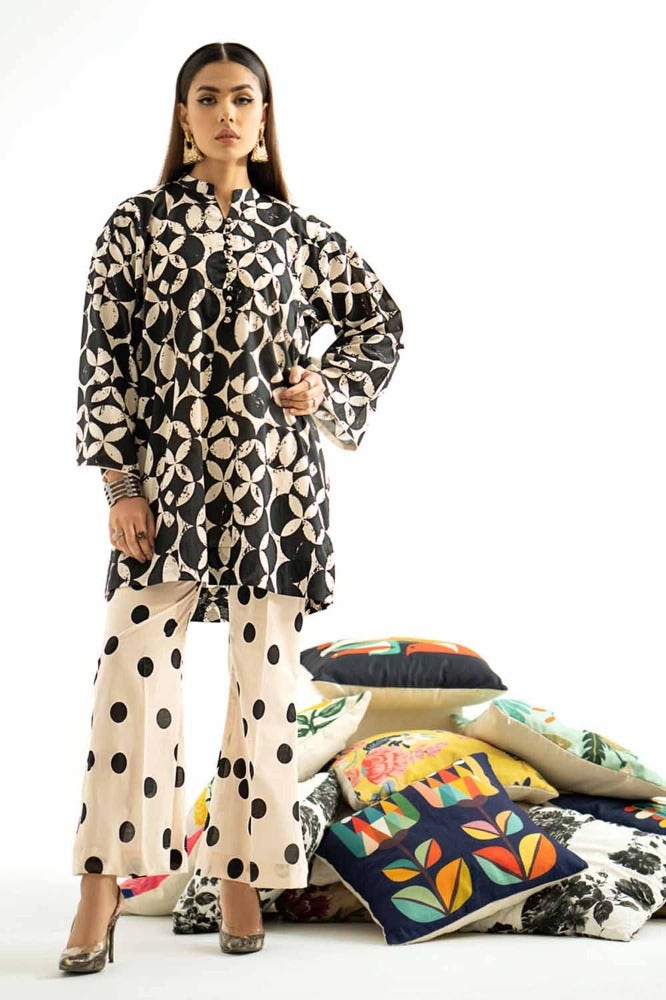
black multi dot print cotton tunic pants